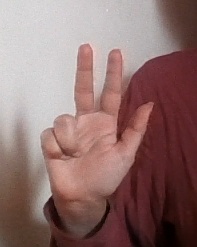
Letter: al